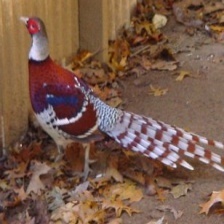
Species: ELLIOTS  PHEASANT
Scientific name: SYRMATICUS ELLIOTI